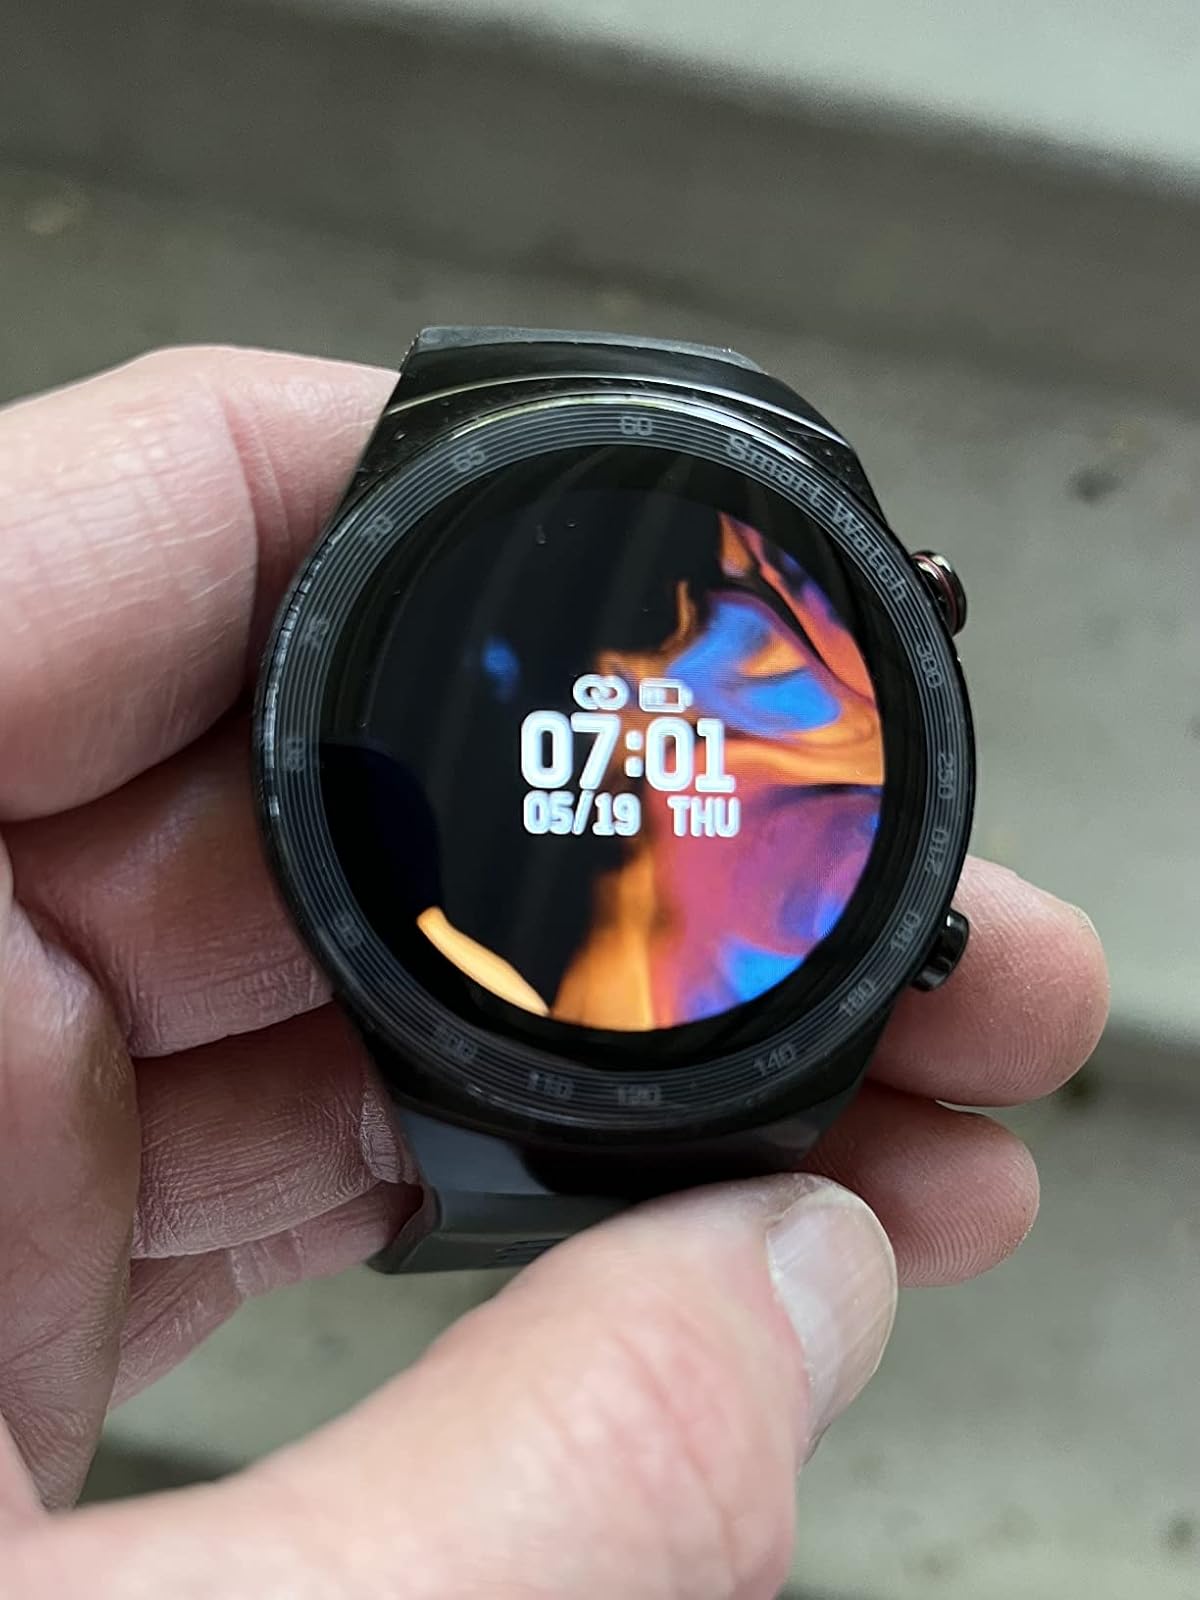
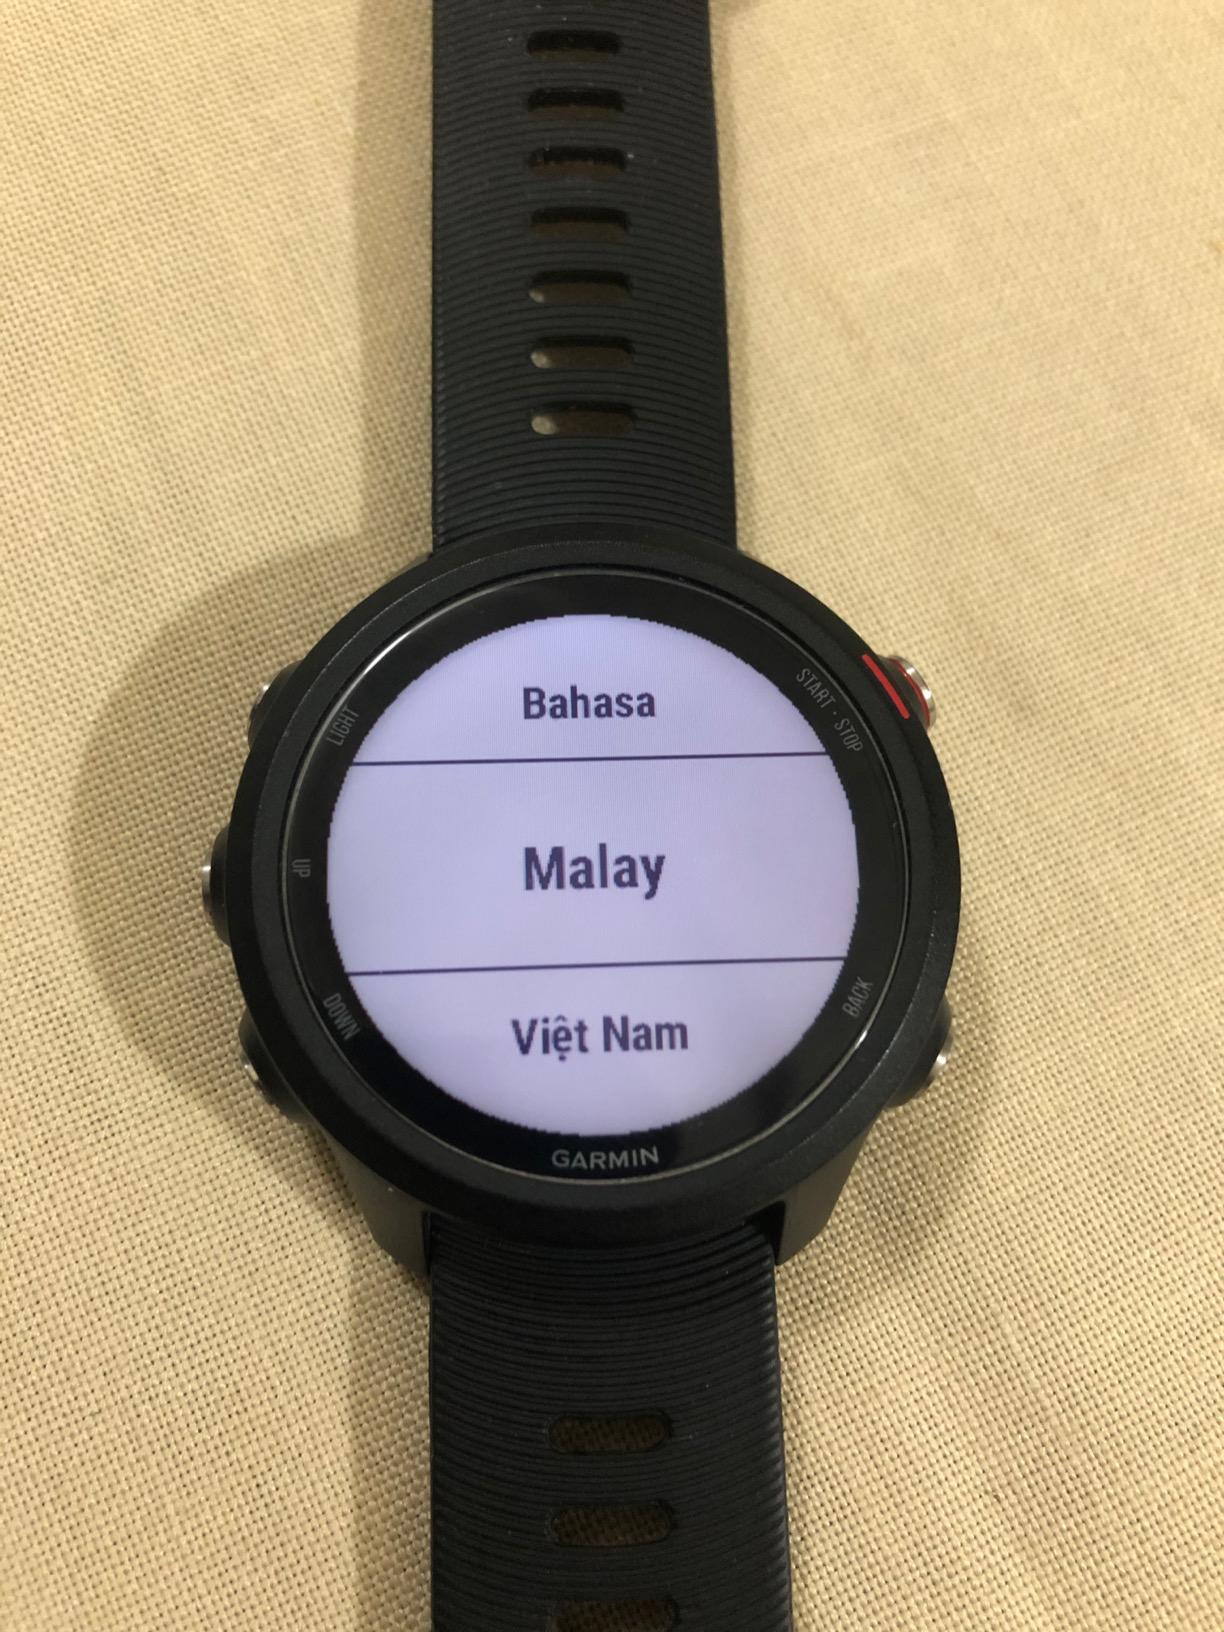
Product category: smartwatch
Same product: no